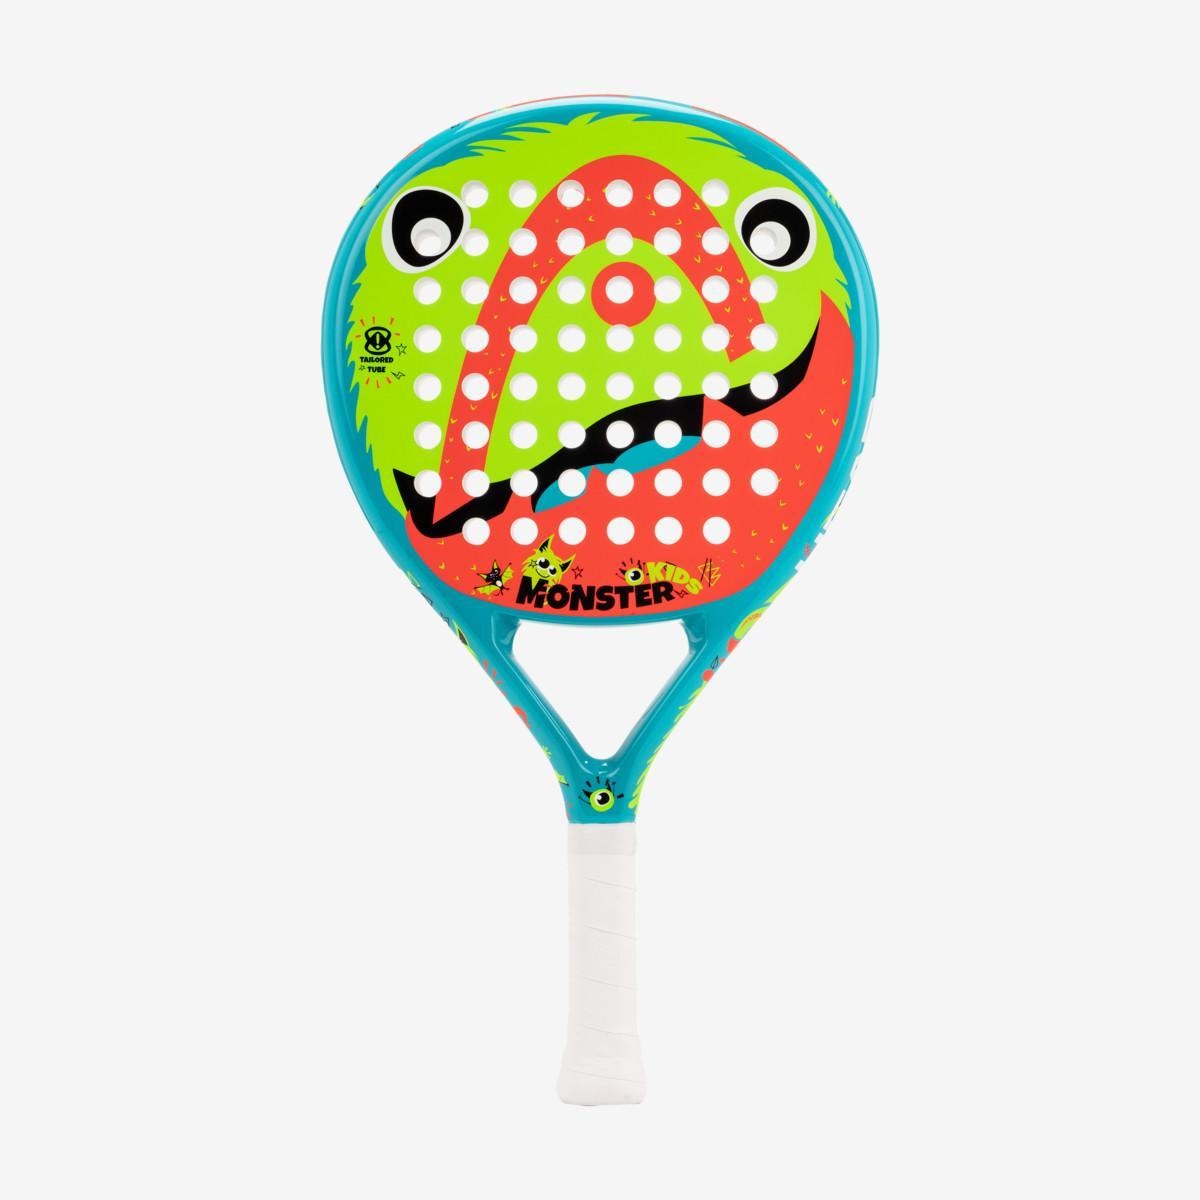
Head Monster Kids 2022
Brand: Head
I piccoli “mostri” del padel adoreranno la MONSTER KIDS, la racchetta ideale per i bambini e per le bambine fino ai 10 anni. Rinnovata con un nuovo design, pur essendo corta e leggera possiede un’impugnatura più lunga per le due mani. Giocare divertendosi è un gioco da ragazzi, grazie al Power Foam, alla superficie d’impatto in fibra di vetro per maggiore morbidezza e precisione e alla tecnologia Innegra che migliora l' assorbimento degli urti e la stabilità.La MONSTER KIDS è dotata di Integrated Protector System, un bumper presagomato in carbonio che la protegge da incisioni e graffi e ne prolunga la durata. • Facile e maneggevole per bambini e bambine fino ai 10 anni di età • Leggera e corta, con l’impugnatura più lunga per poter utilizzare anche le due mani • Superficie d’impatto in fibra di vetro per maggiore morbidezza e precisione • Tecnologia Innegra per maggiore potenza e meno vibrazioni • Integrated Protector System contro graffi e incisioni FORMA: Lacrima PESO: 300 g / 10.6 oz AREA TESTA: 365 cm² / 57 in² BILANCIAMENTO (S. CORDE): 255 mm / 1.6 in HH PROFILO: 33 mm / 1.3 in
Category: Sporting Goods > Outdoor Recreation > Outdoor Games > Platform & Paddle Tennis > Platform & Paddle Tennis Paddles